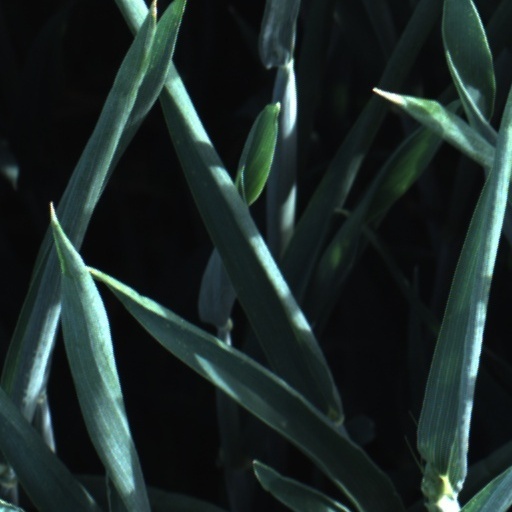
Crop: wheat